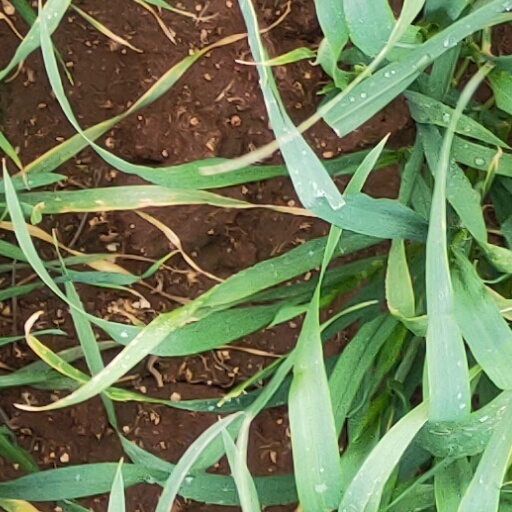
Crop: wheat